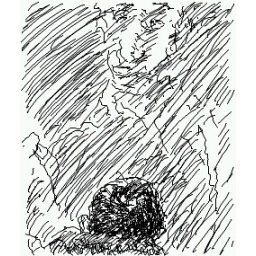
top deck of the bus - now I'm commuting in the dark you get a big reflection in the top deck front window